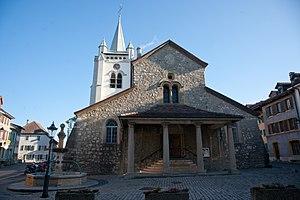
Le temple de Cossonay, également appelé église réformée Saint-Pierre et Saint-Paul est un temple protestant situé dans la commune vaudoise de Cossonay, en Suisse.
Cossonay est une commune suisse du canton de Vaud, située dans le district de Morges. Ses habitants sont surnommés « les Traîne-Gourdins». Cossonay comptait 3 608 habitants lors du recensement du 31 décembre 2014.
Cette liste présente les biens culturels d'importance nationale dans le canton de Vaud. Cette liste correspond à l'édition 2009 de l'Inventaire Suisse des biens culturels d'importance nationale pour le canton de Vaud. Il est trié par commune et inclus : 186 bâtiments séparés, 46 collections, 32 sites archéologiques et deux cas particuliers.